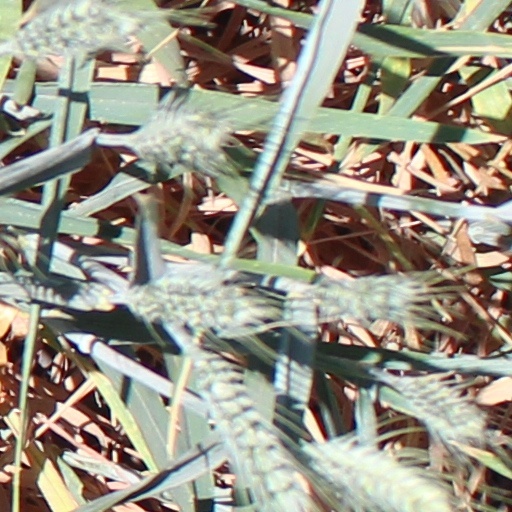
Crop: wheat